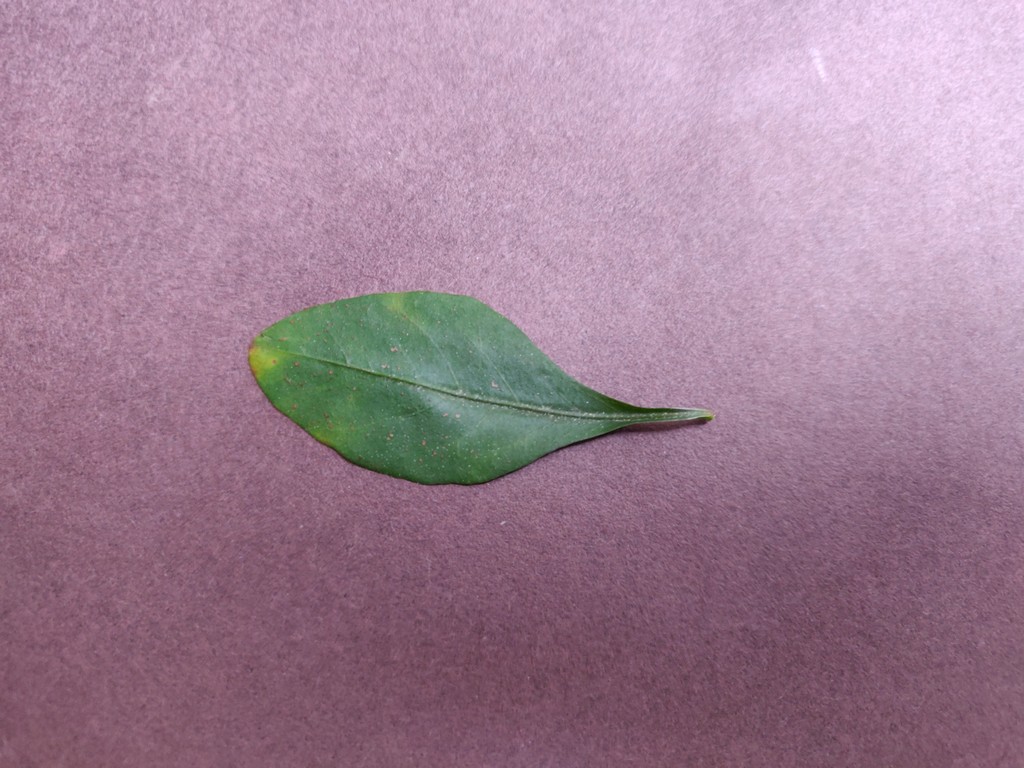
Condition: Unhealthy
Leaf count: single
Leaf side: front